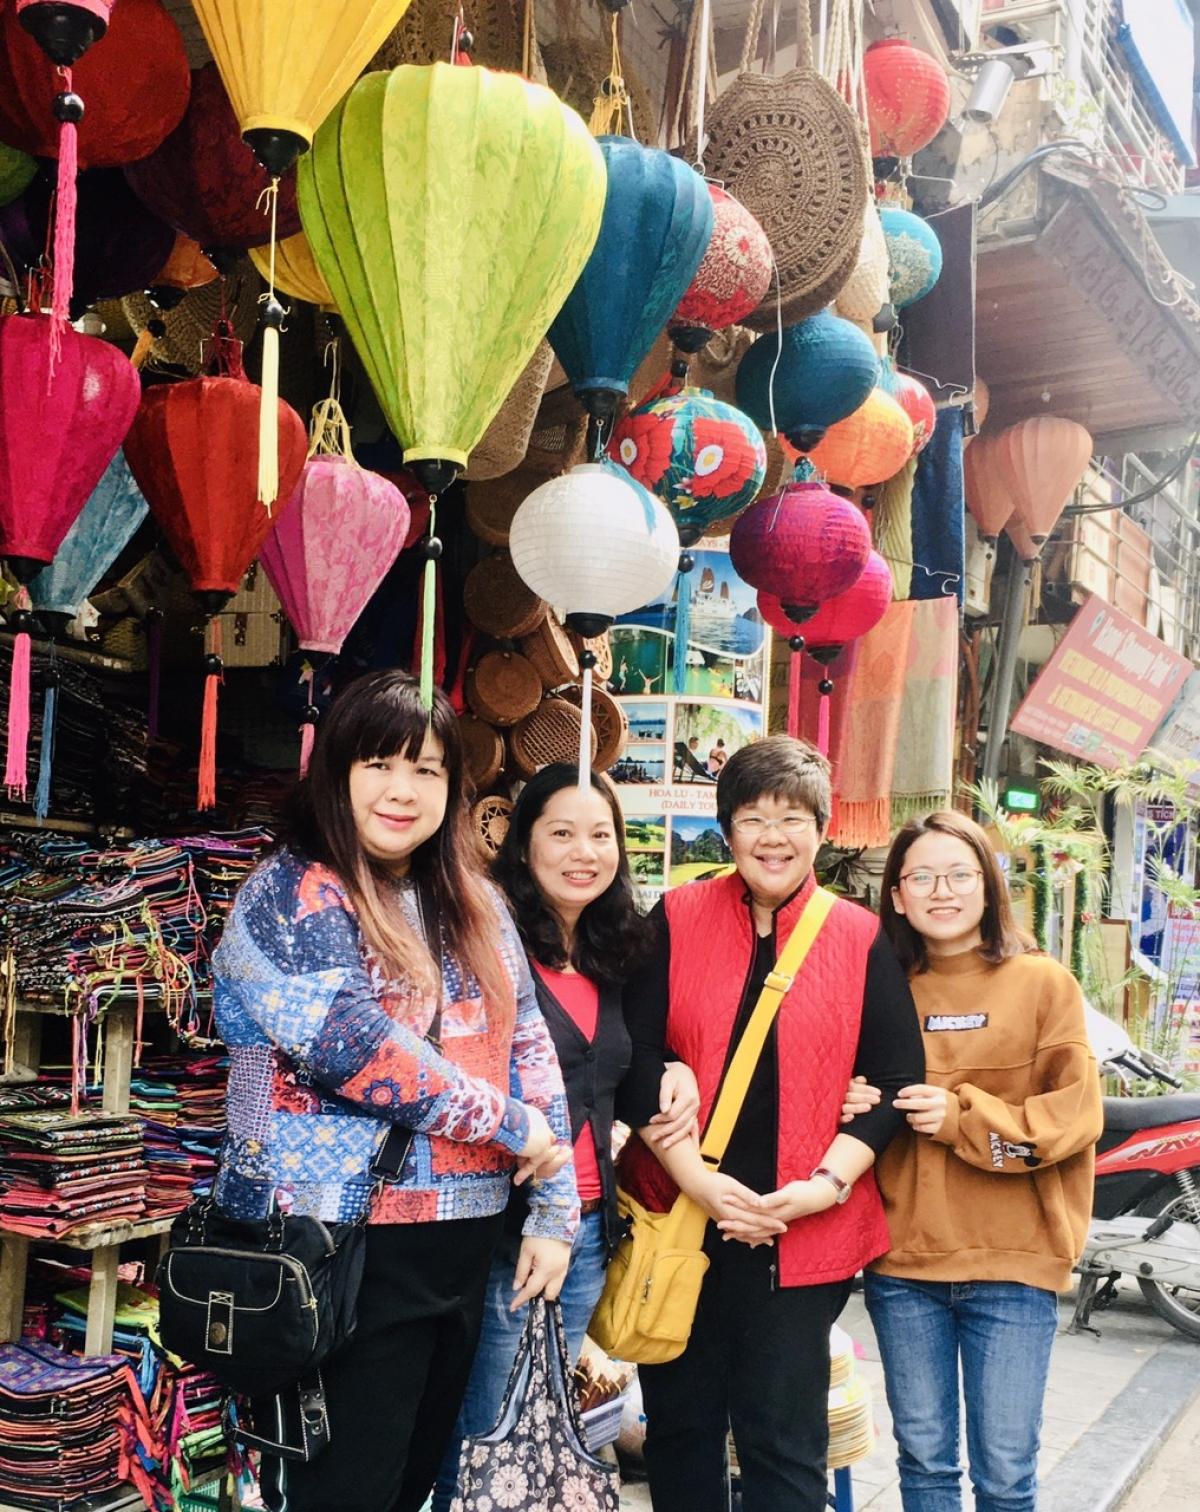
có bốn người phụ nữ đang đứng trước một gian hàng bán đồ trang trí